Mandarin Airlines

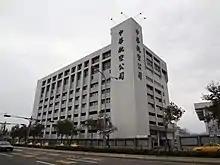
China Airlines Minquan Building, which houses the headquarters of Mandarin Airlines

Mandarin Airlines was established on 1 June 1991, and was initially a joint venture by China Airlines (67%) and Koos Group (33%); the Chinese name of the company is formed by the combination of the two. The establishment of Mandarin Airlines is closely related to the political status of Taiwan. At the time, Mandarin Airlines' parent company, China Airlines, still served as the flag carrier of the Republic of China, with the flag of the Republic of China a part of its livery. Denying the existence of the Taipei government, the People's Republic of China hence attempted to boycott the international presence of China Airlines, using trade barriers to achieve its political goal. However, PRC's objection did not extend to other Taiwanese carriers not carrying the ROC flag. As a way to work around these limits, Mandarin Airlines was founded while China Airlines maintained its role as the flag carrier.